Flint School

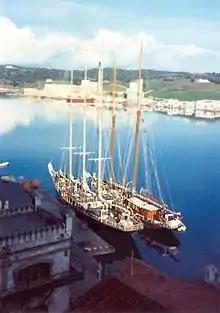
Quayside, Mahón, Menorca, March 1979.

The school's sailing program was run by the directors' son, Jim. An accomplished yachtsman, Jim Stoll spent the latter 1960s participating in many blue-water races, crewing aboard famed racing yachts "Panacea", "Ondine", and "Kialoa". He also was a protégé of master mariner Irving Johnson, and it is unlikely the Flint School would have been sited aboard two tall ships without that connection. Sailing provided the students with a hands-on education not only in the nautical arts, but also in mathematics (navigation) and physics (engine room). The students were not in a sail training program as meant for sea cadets contemplating a career with one of the world's navies or merchant fleets. But some of them did manage to attain the requisite skills to crew "Te Vega" in the Cutty Sark Tall Ships' Races in 1972 (Helsinki–Falsterbo stage) and 1976 (Bermuda–Newport, Rhode Island, stage). All students participated in the daily maintenance of the ships, and in periodic heavy maintenance undertaken when the vessels were in dry dock.